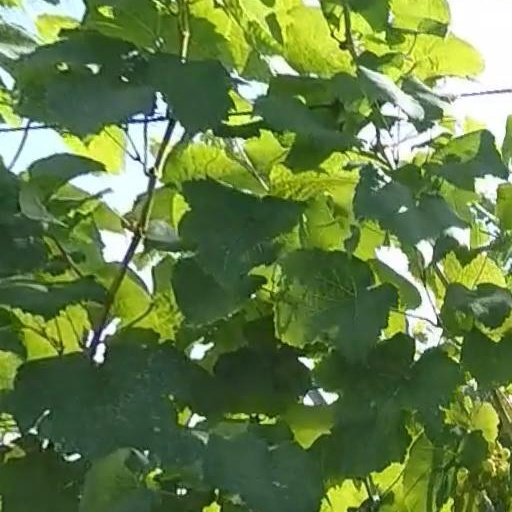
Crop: grape